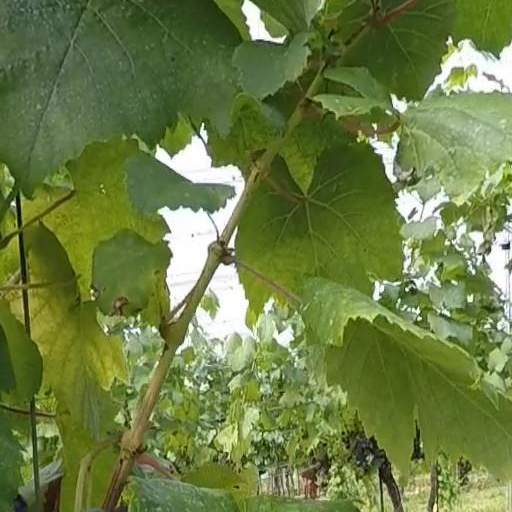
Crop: grape